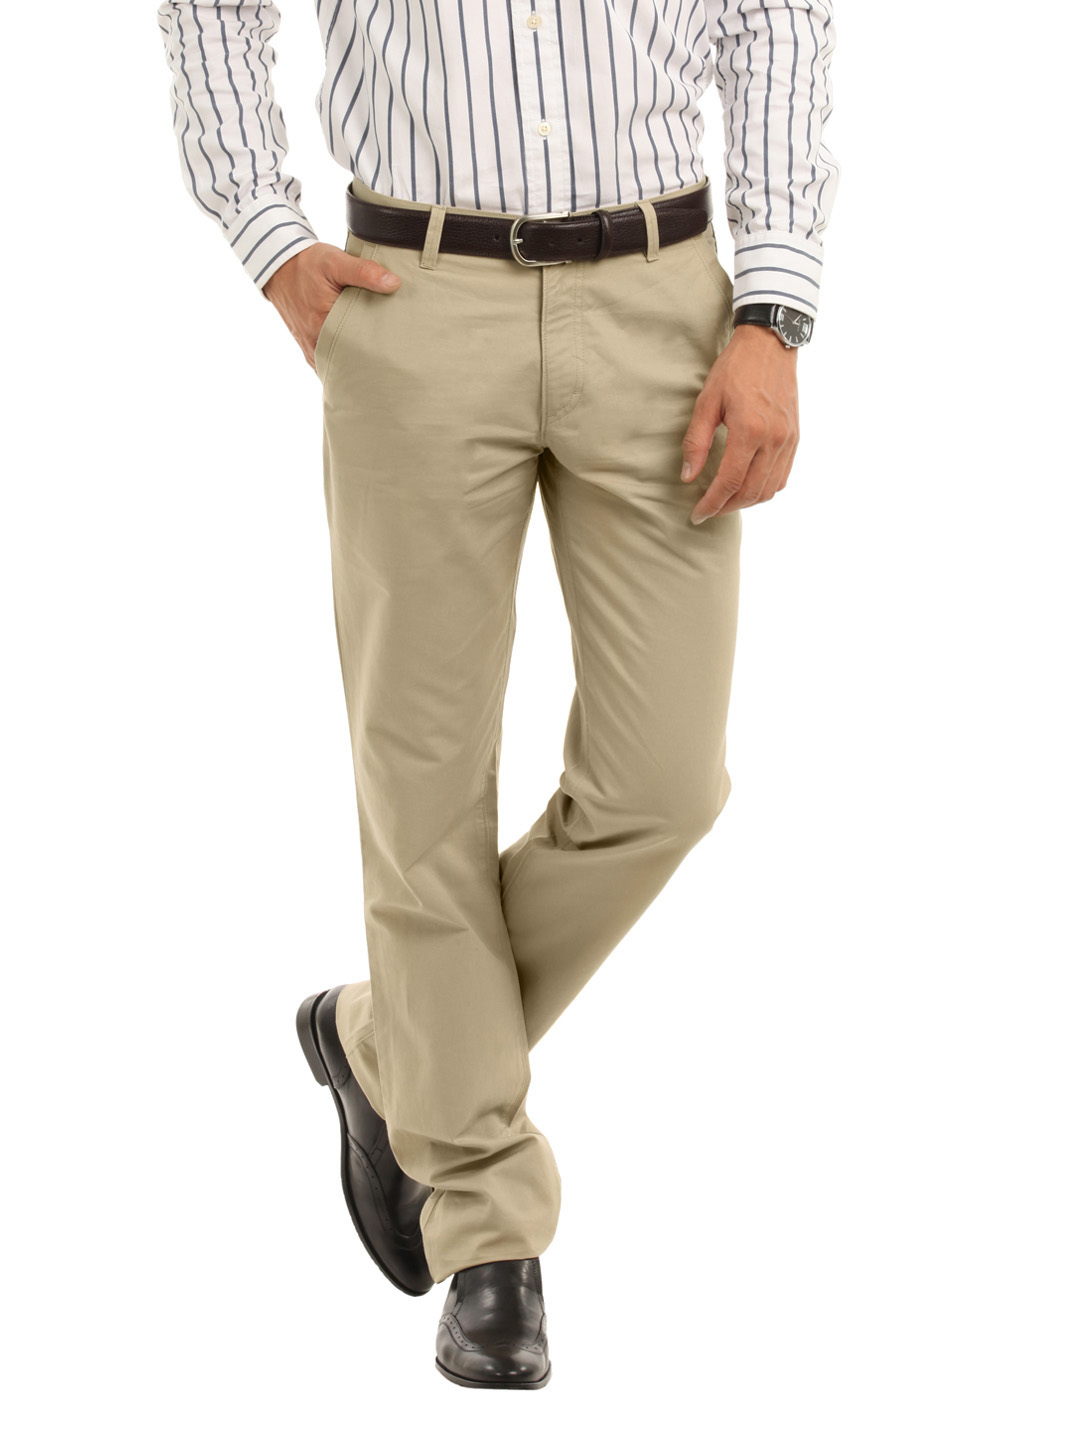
Scullers Men Beige Trousers
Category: Apparel / Bottomwear / Trousers
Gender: Men
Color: Beige
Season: Summer 2012
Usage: Casual